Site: brandenburg
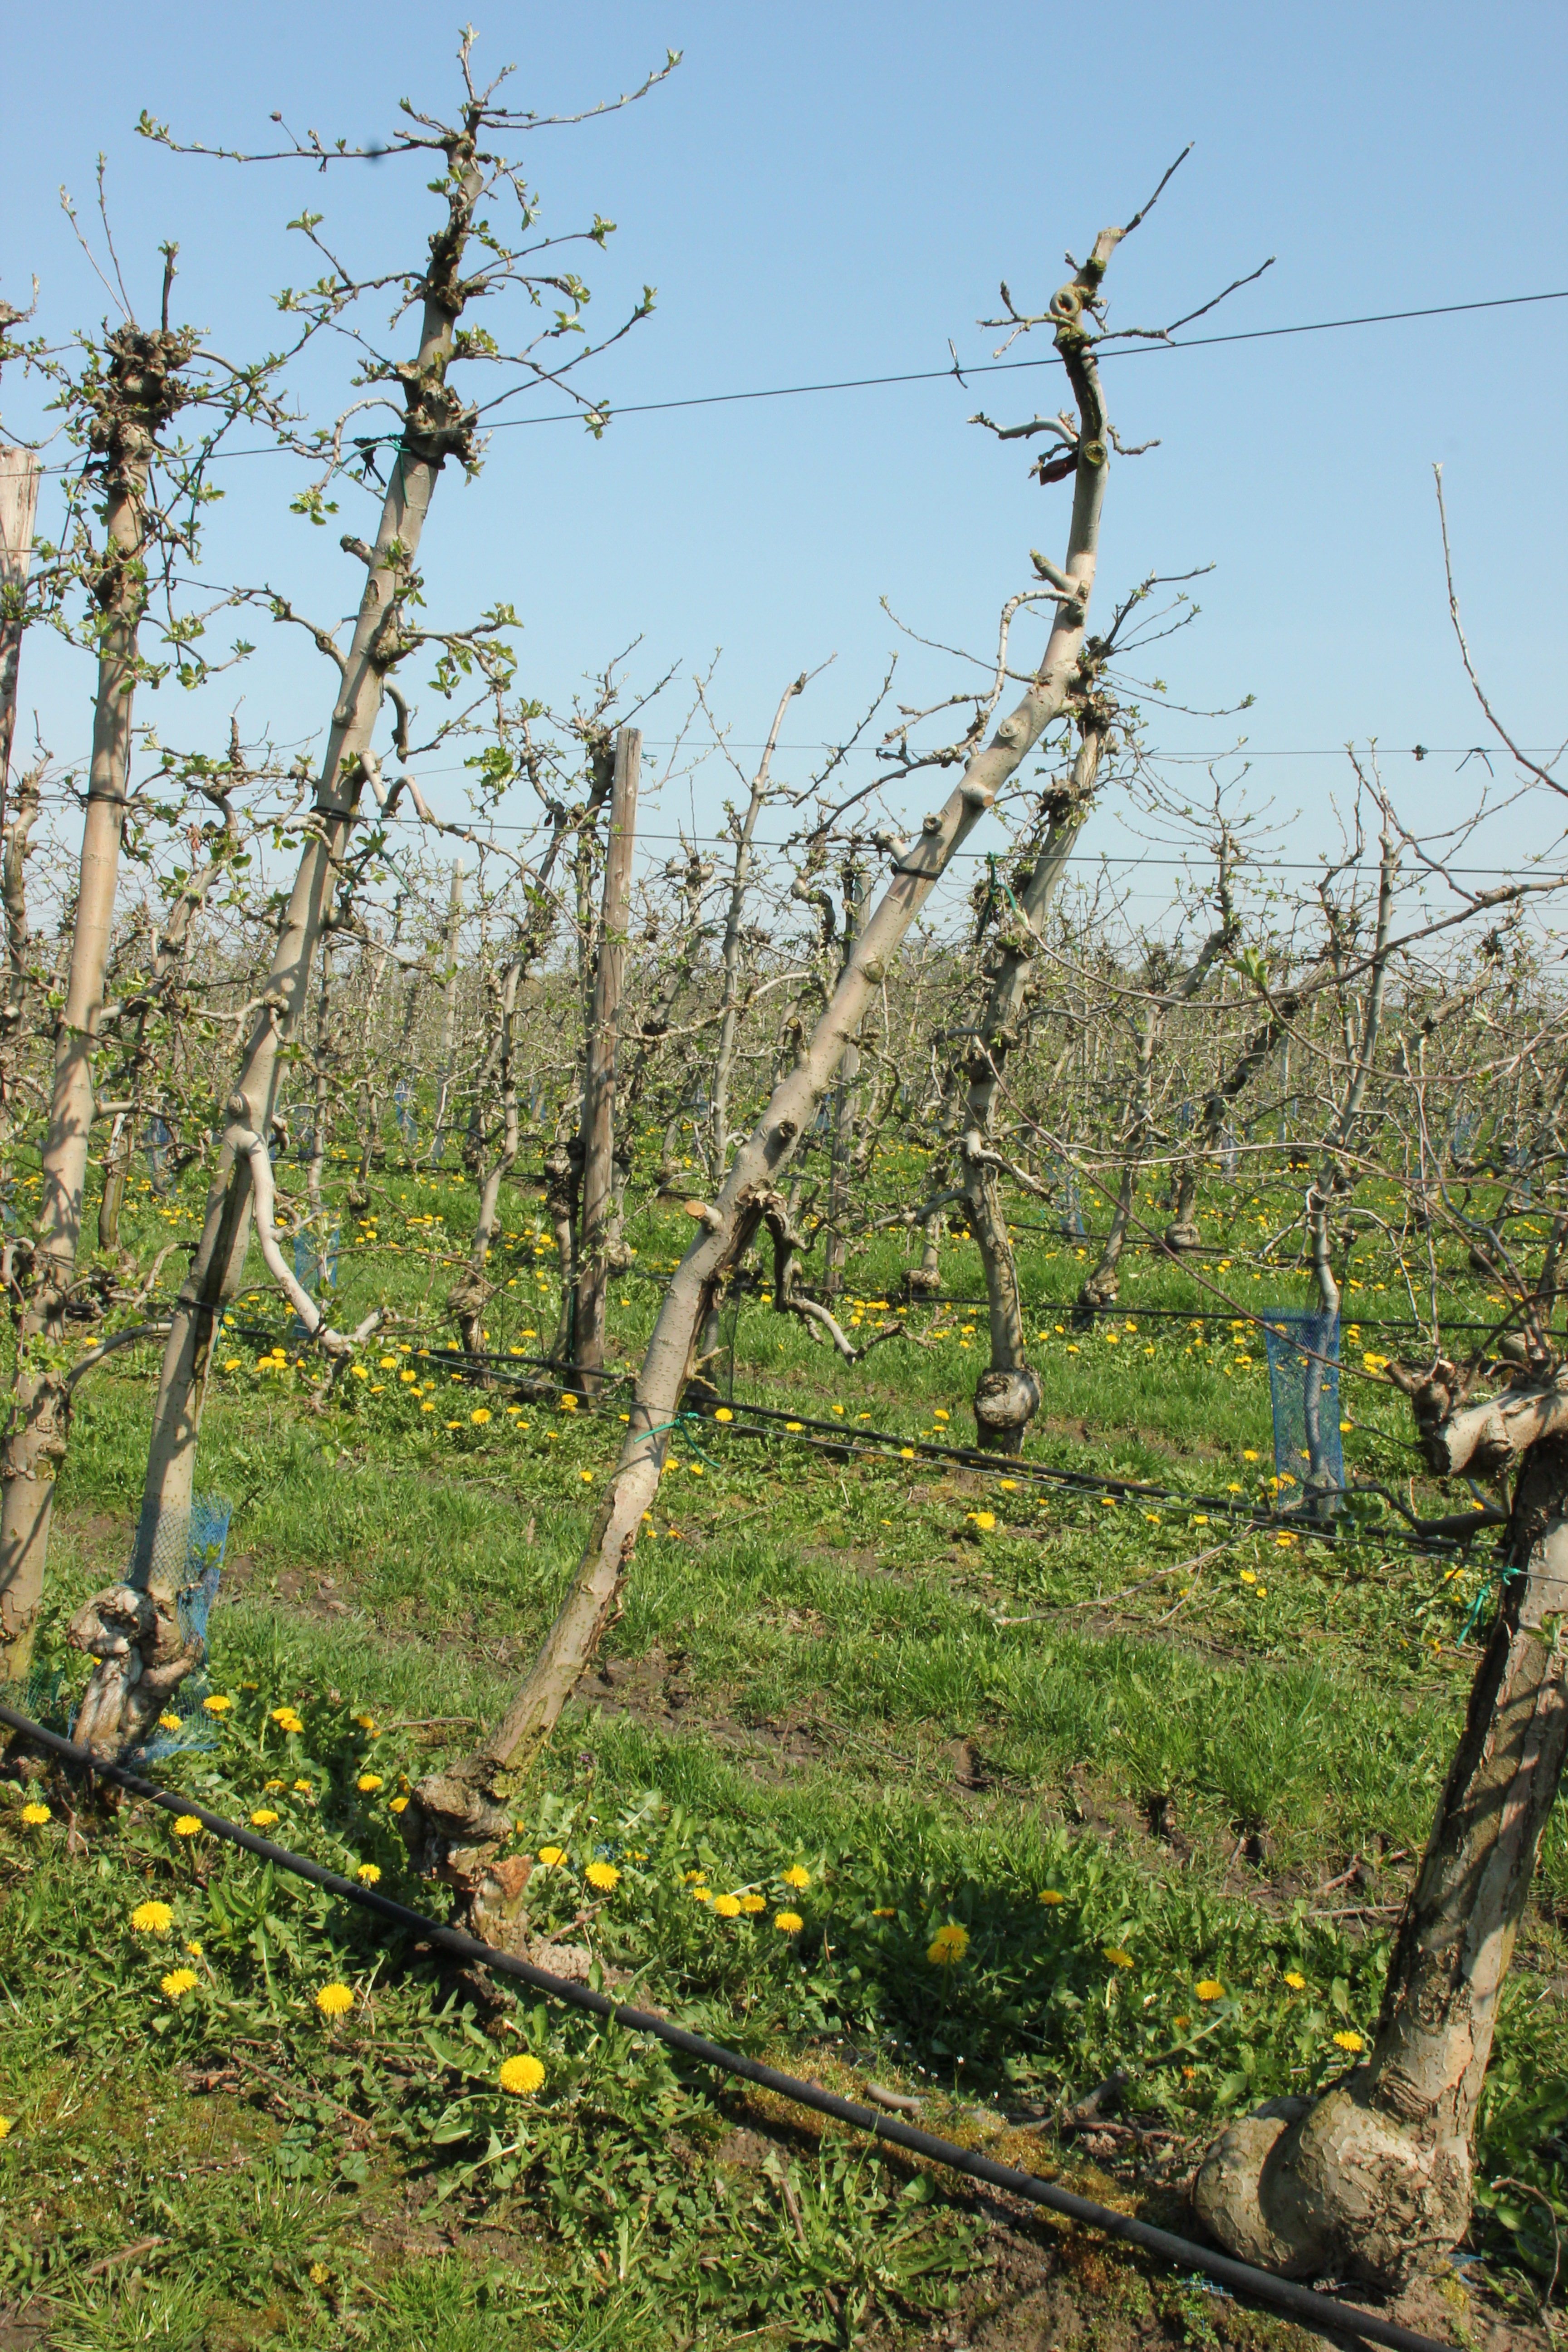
Growth stage (BBCH 56): Inflorescence emergence